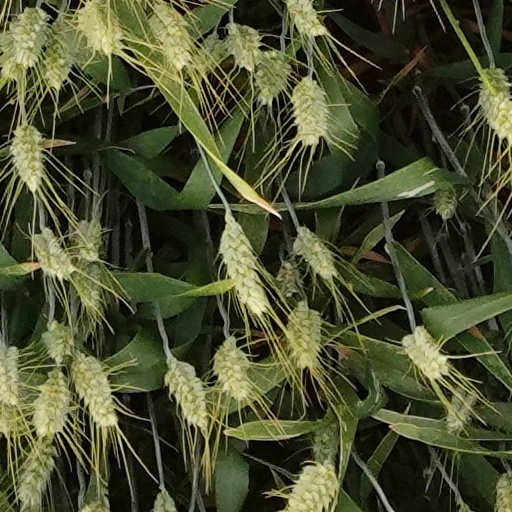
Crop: wheat